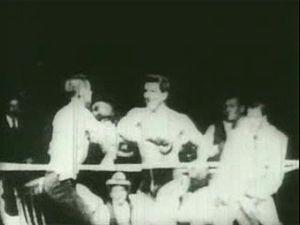
Corbett and Courtney Before the Kinetograph est un film américain réalisé par William Kennedy Laurie Dickson, sorti en 1894.